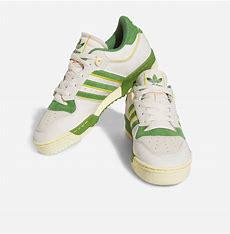
Brand: Adidas
Model: Rivalry 86